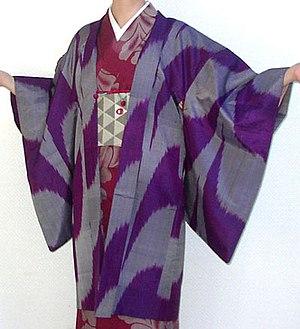
Haori de tissage ""meisen"" porté par-dessus un kimono de motif fuji (glycine)."
Le kimono est le vêtement traditionnel japonais. Il est souvent confondu, à tort, avec les vêtements d'entraînement des arts martiaux. Avant l'introduction des vêtements occidentaux au Japon, le terme « kimono » désignait tous les types de vêtements ; de nos jours, il se réfère à la robe traditionnelle japonaise, de forme de T, portée essentiellement pour les grandes occasions.